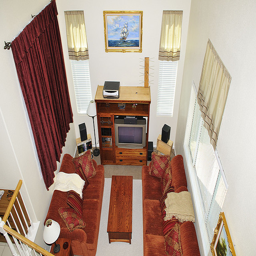
Looking down upon a very full living room area.
A den with couches, coffee table, and a television.
An overhead view shows a living room with sofas.
Looking from above at a living room with orange furniture.
A room is decorated with red couches and wooden tables.